Samuel Butler (novelist)

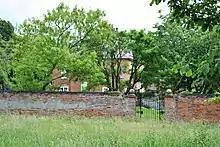
Samuel Butler's birthplace and childhood home

Butler was born on 4 December 1835 at the rectory in the village of Langar, Nottinghamshire. His father was Rev. Thomas Butler, son of Dr. Samuel Butler, then headmaster of Shrewsbury School and later Bishop of Lichfield. Dr. Butler was the son of a tradesman and descended from a line of yeomen; despite his family's social class, his scholarly aptitude was recognised at a young age, and he was sent to Rugby and Cambridge, where he distinguished himself.